Resiniferatoxin

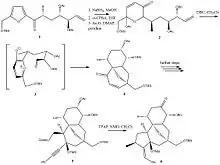
Figure 1. A partial synthesis of a resiniferatoxin derivative based on the method put forth by the Wender group of Stanford University. This partial synthesis shows how to create the three-ring backbone of RTX

At 16 billion Scoville units, resiniferatoxin is rather toxic and can inflict chemical burns in minute quantities. The primary action of resiniferatoxin is to activate sensory neurons responsible for the perception of pain. It is currently the most potent TRPV1 agonist known, with ~500x higher binding affinity for TRPV1 than pure capsaicin, the active ingredient in hot chili peppers such as those produced by "Capsicum annuum". It is 3 to 4 orders of magnitude more potent than capsaicin for effects on thermoregulation and neurogenic inflammation. For rats, LD50 through oral ingestion is 148.1 mg/kg. It causes severe burning pain in sub-microgram (less than 1/1,000,000th of a gram) quantities when ingested orally.